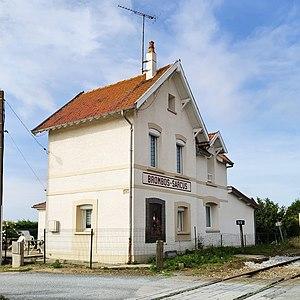
Brombos
Brombos est une commune française située dans le département de l'Oise en région Hauts-de-France.